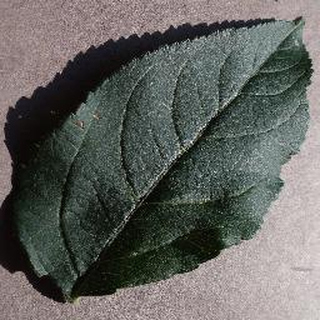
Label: healthy_apple